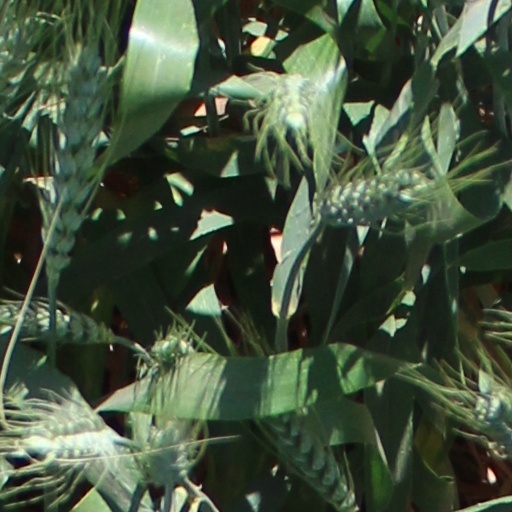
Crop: wheat